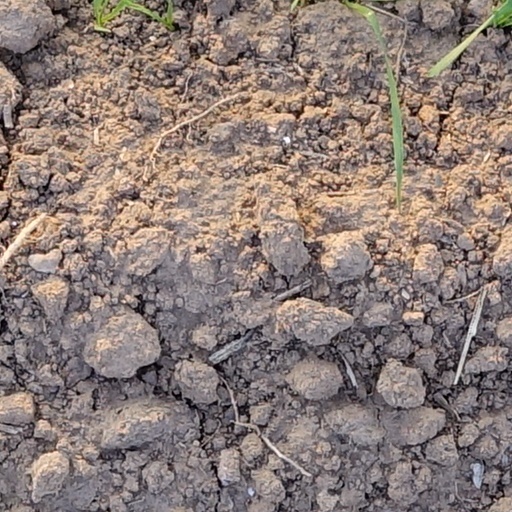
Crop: wheat